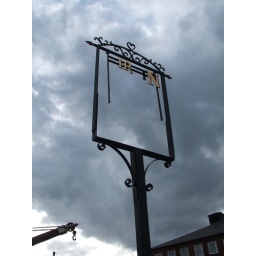
Once upon a time this sign had a duck on it